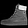
Label: Ankle boot